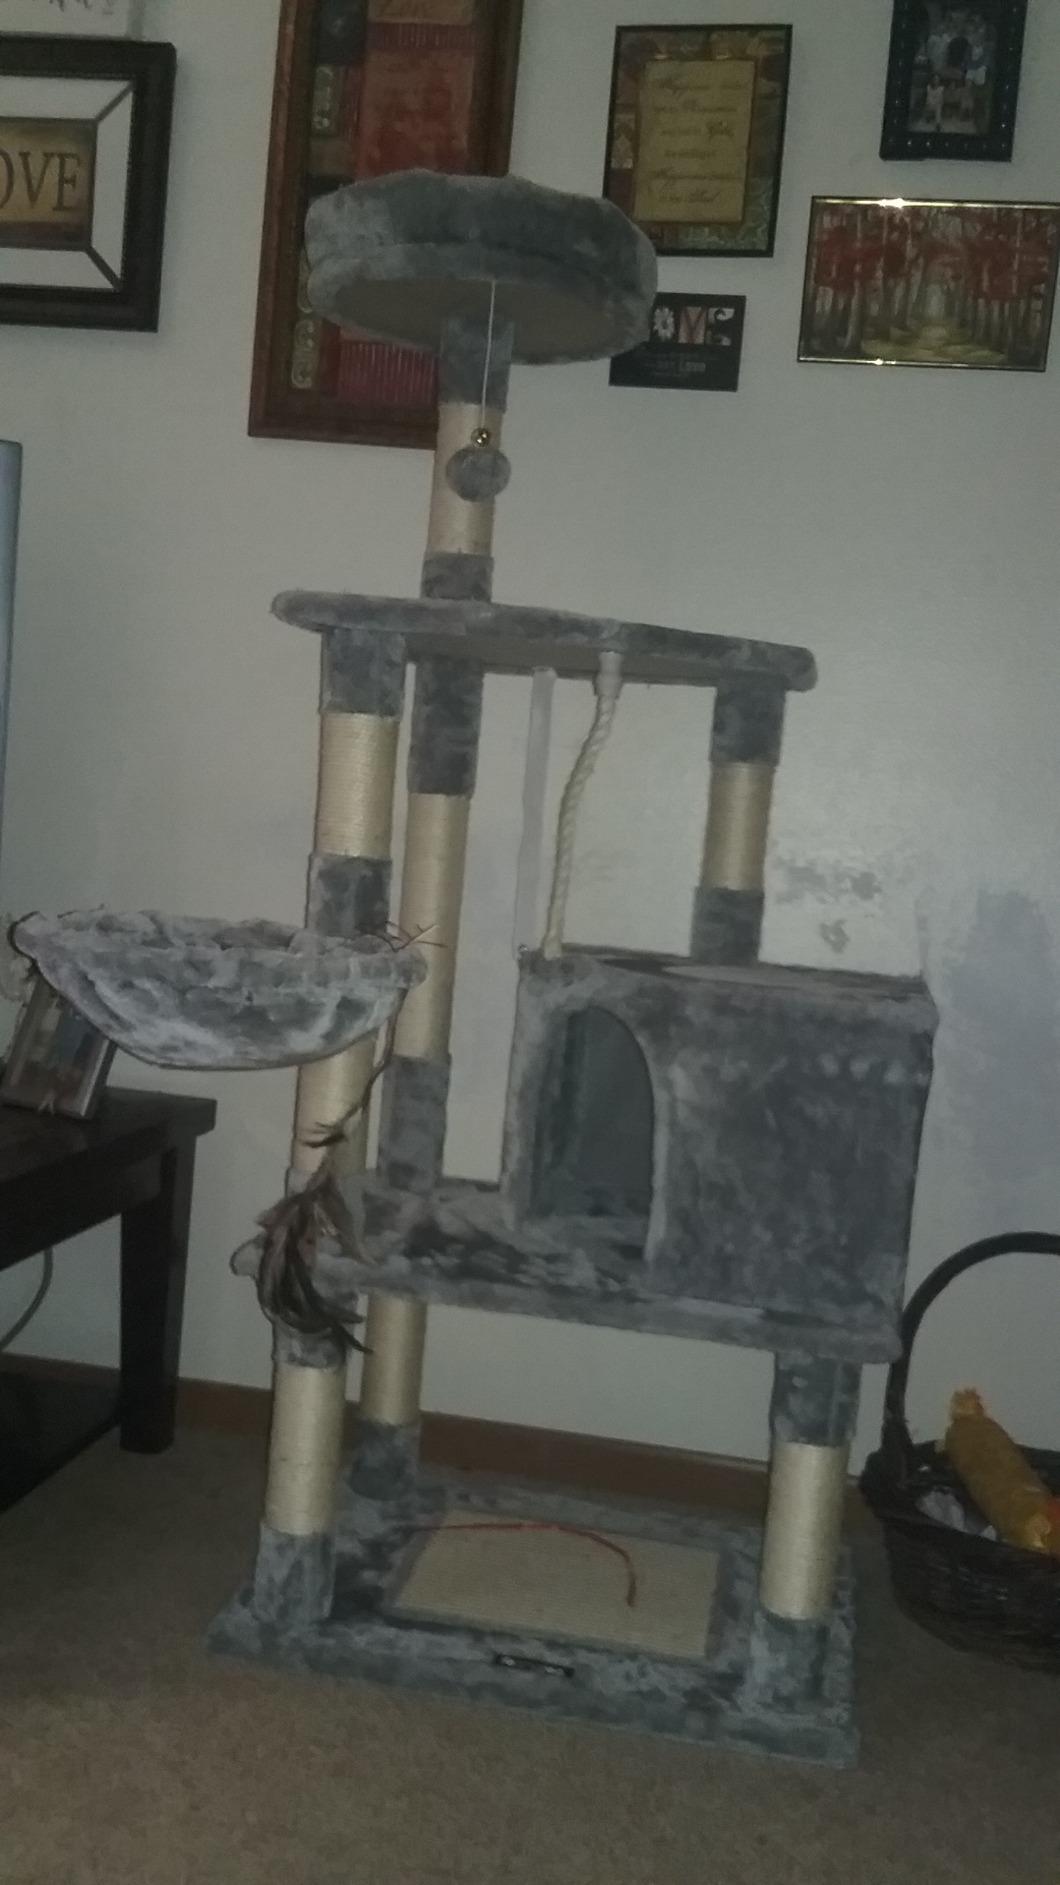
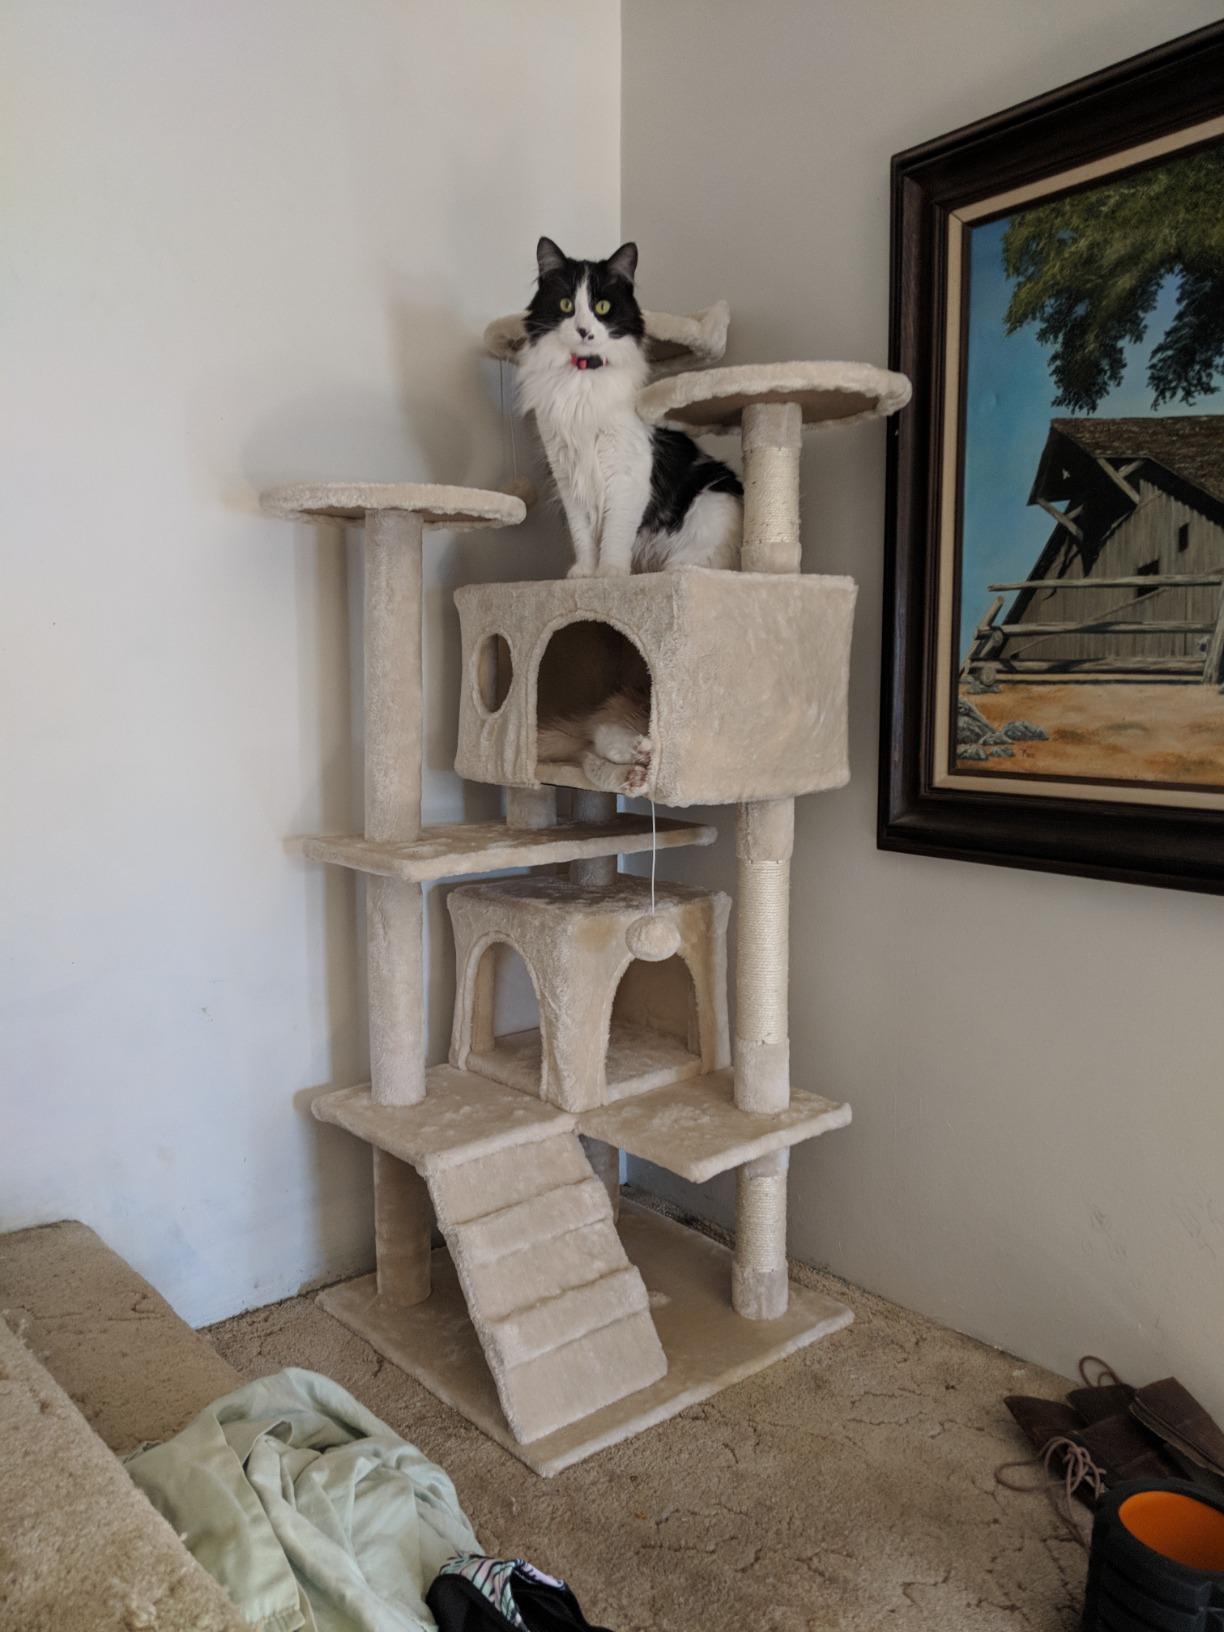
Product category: items_cat tree
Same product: no